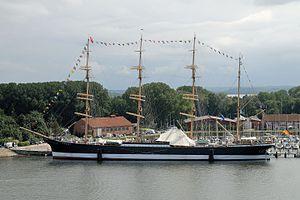
Quatre-mâts barque Passat, bateau-musée, à Travemünde (Allemagne)
Un quatre-mâts barque est un voilier à quatre-mâts à voiles carrées dont seul le mât arrière est gréé exclusivement en voiles auriques. C'est une configuration de gréement fréquente des clippers.